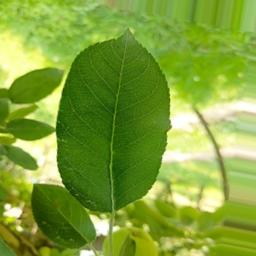
Label: Healthy